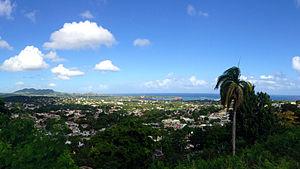
Port de Puerto Plata vu des hauteurs de la ville.
San Felipe de Puerto Plata, est une ville et un port de la côte Nord-Ouest de la République dominicaine, chef-lieu de la province de Puerto Plata. Sa population compte près de 300 000 habitants.